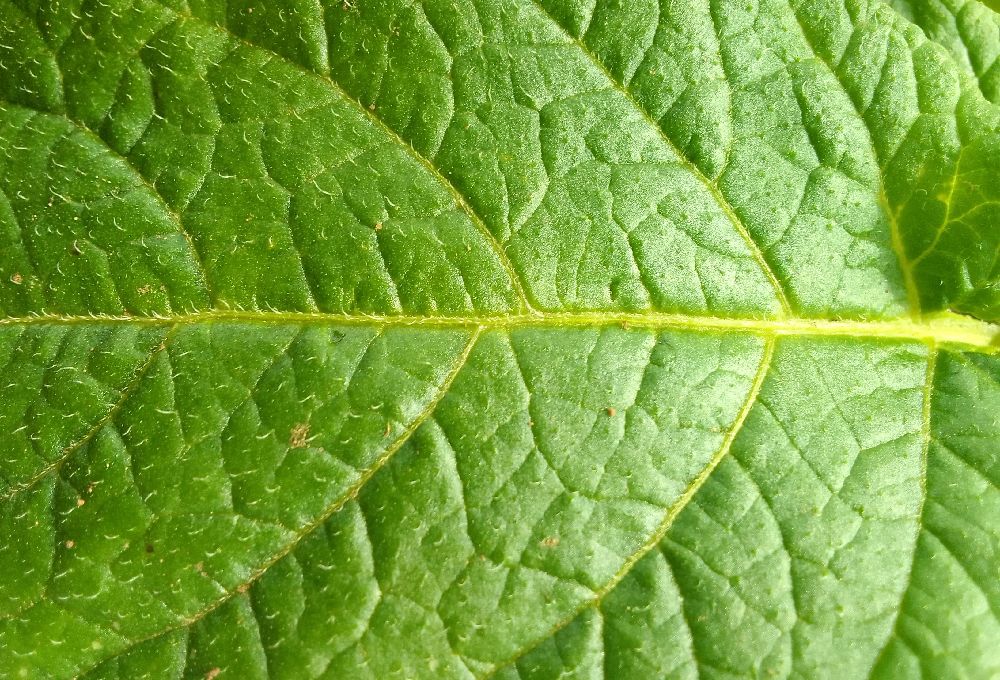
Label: Healthy